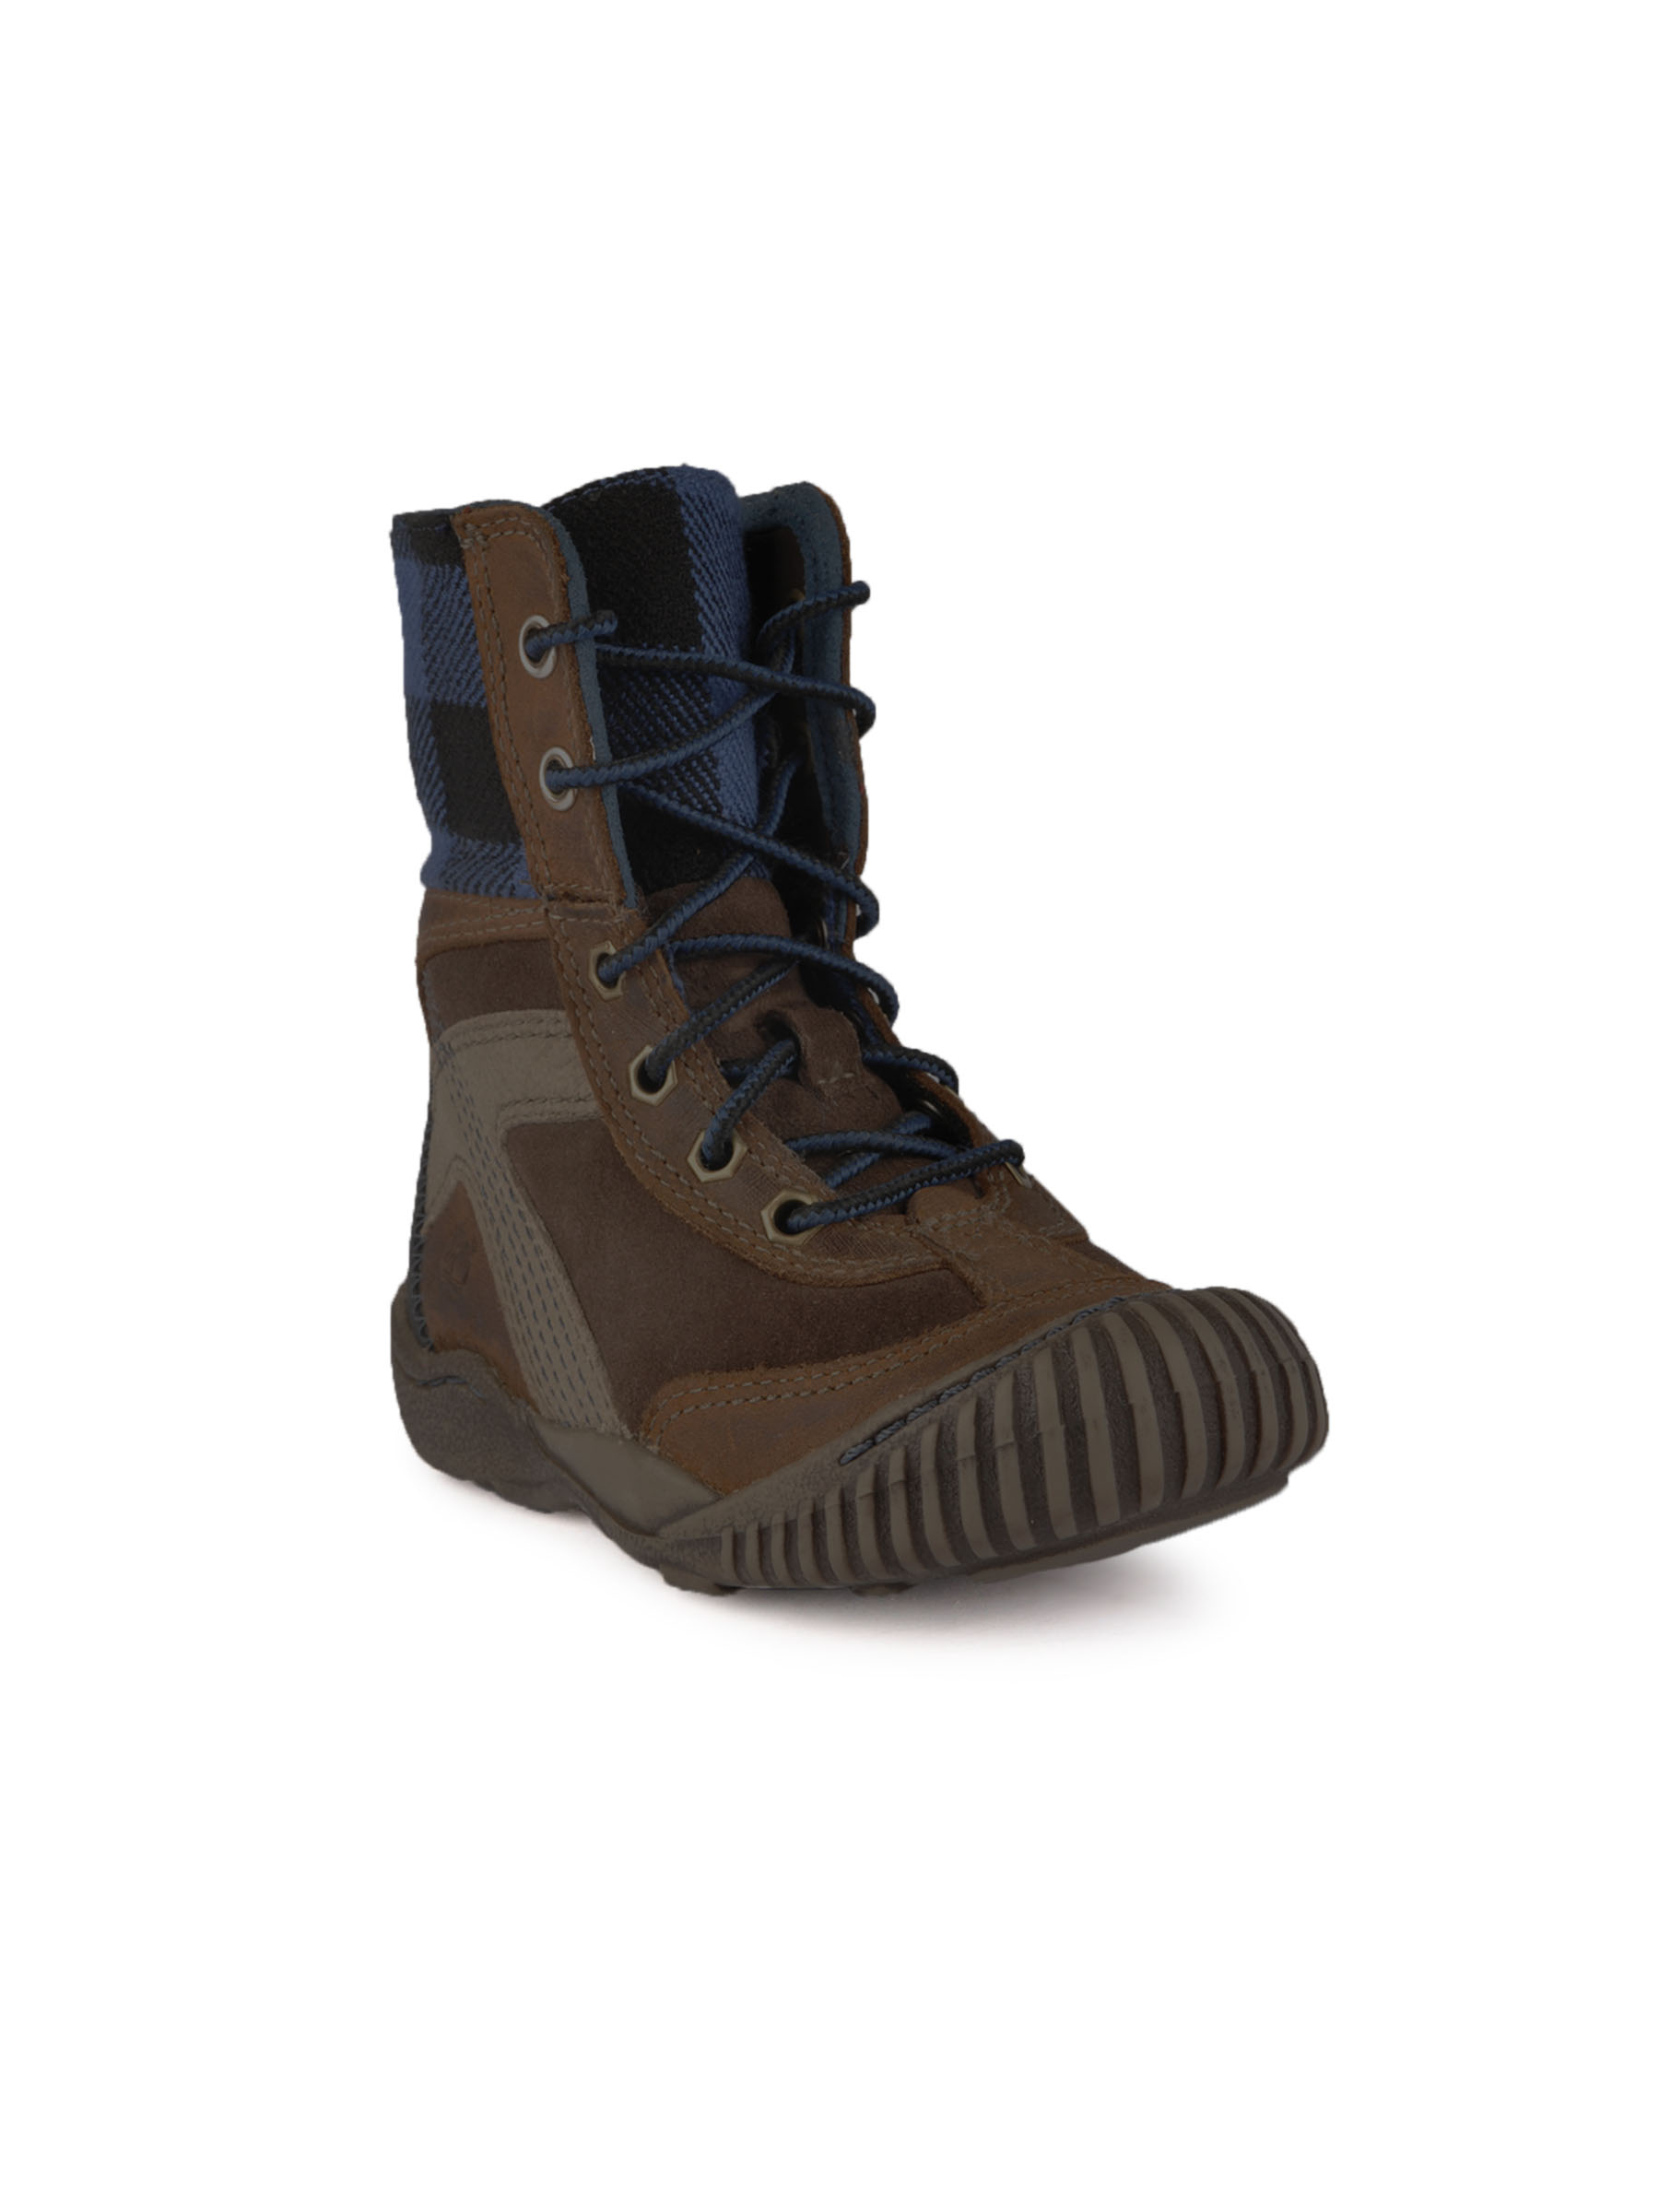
Timberland Men Toddler Brown Casual Shoes
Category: Footwear / Shoes / Casual Shoes
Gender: Men
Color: Brown
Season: Fall 2011
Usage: Casual